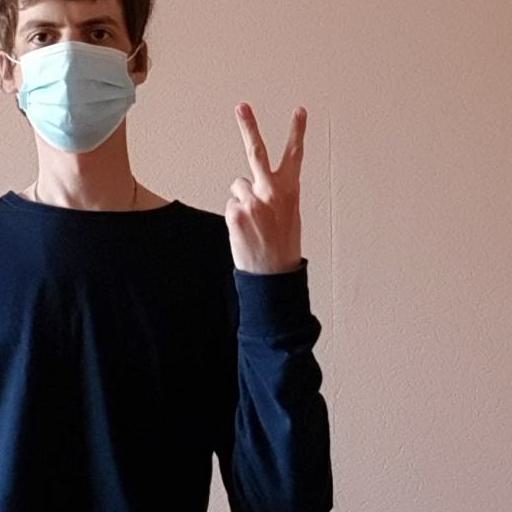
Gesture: peace_inverted